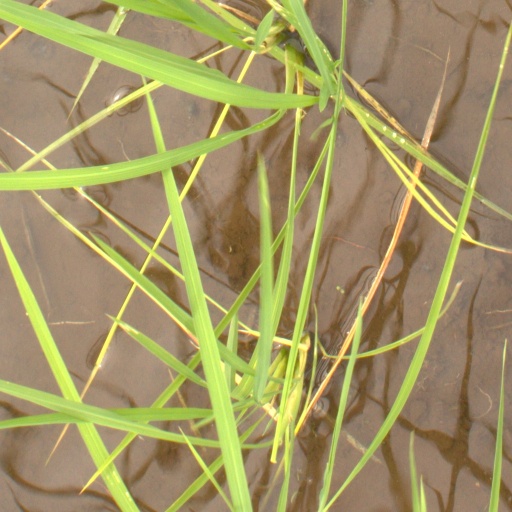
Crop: rice